Operation Vigorous

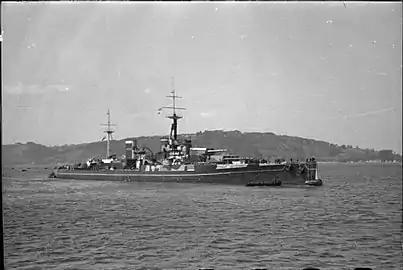

The three convoy elements met off Mersa Matruh during the afternoon and made for Malta as the 7th Destroyer Flotilla put into Alexandria to refuel, the rest of the destroyers sailing on and the rest leaving Alexandria with the main force, seven cruisers and their destroyer screen. During the afternoon, the weather deteriorated and the MTBs on tow were cast off to return to Alexandria but MTB 259 was damaged and sunk, the rest made port the next day. During the night a five-man raiding party was landed by submarine on Crete and damaged or destroyed about of 1 at Maleme airfield. The activity of raiding parties was reported to Washington by Bonner Fellers; three SBS parties had landed the week previous, one to attack the aircraft but had not been able to penetrate the airfield security.